Casablanca Protocol

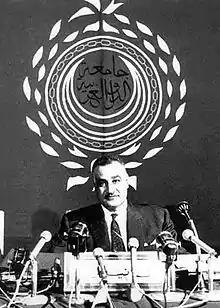
Gamal Abdul Nasser, then the "de facto" leader of the Arab world, addressing 1965 Casablanca Summit of the Arab League

The Casablanca Protocol, formally the Protocol for the Treatment of Palestinians in Arab States, was a statement by the Arab League on 11 September 1965, made at the 1965 Arab League summit in Casablanca, Morocco. The statement, in five articles, sought to regularize the legal protections for Palestinian refugees residing in the countries of the Arab World.